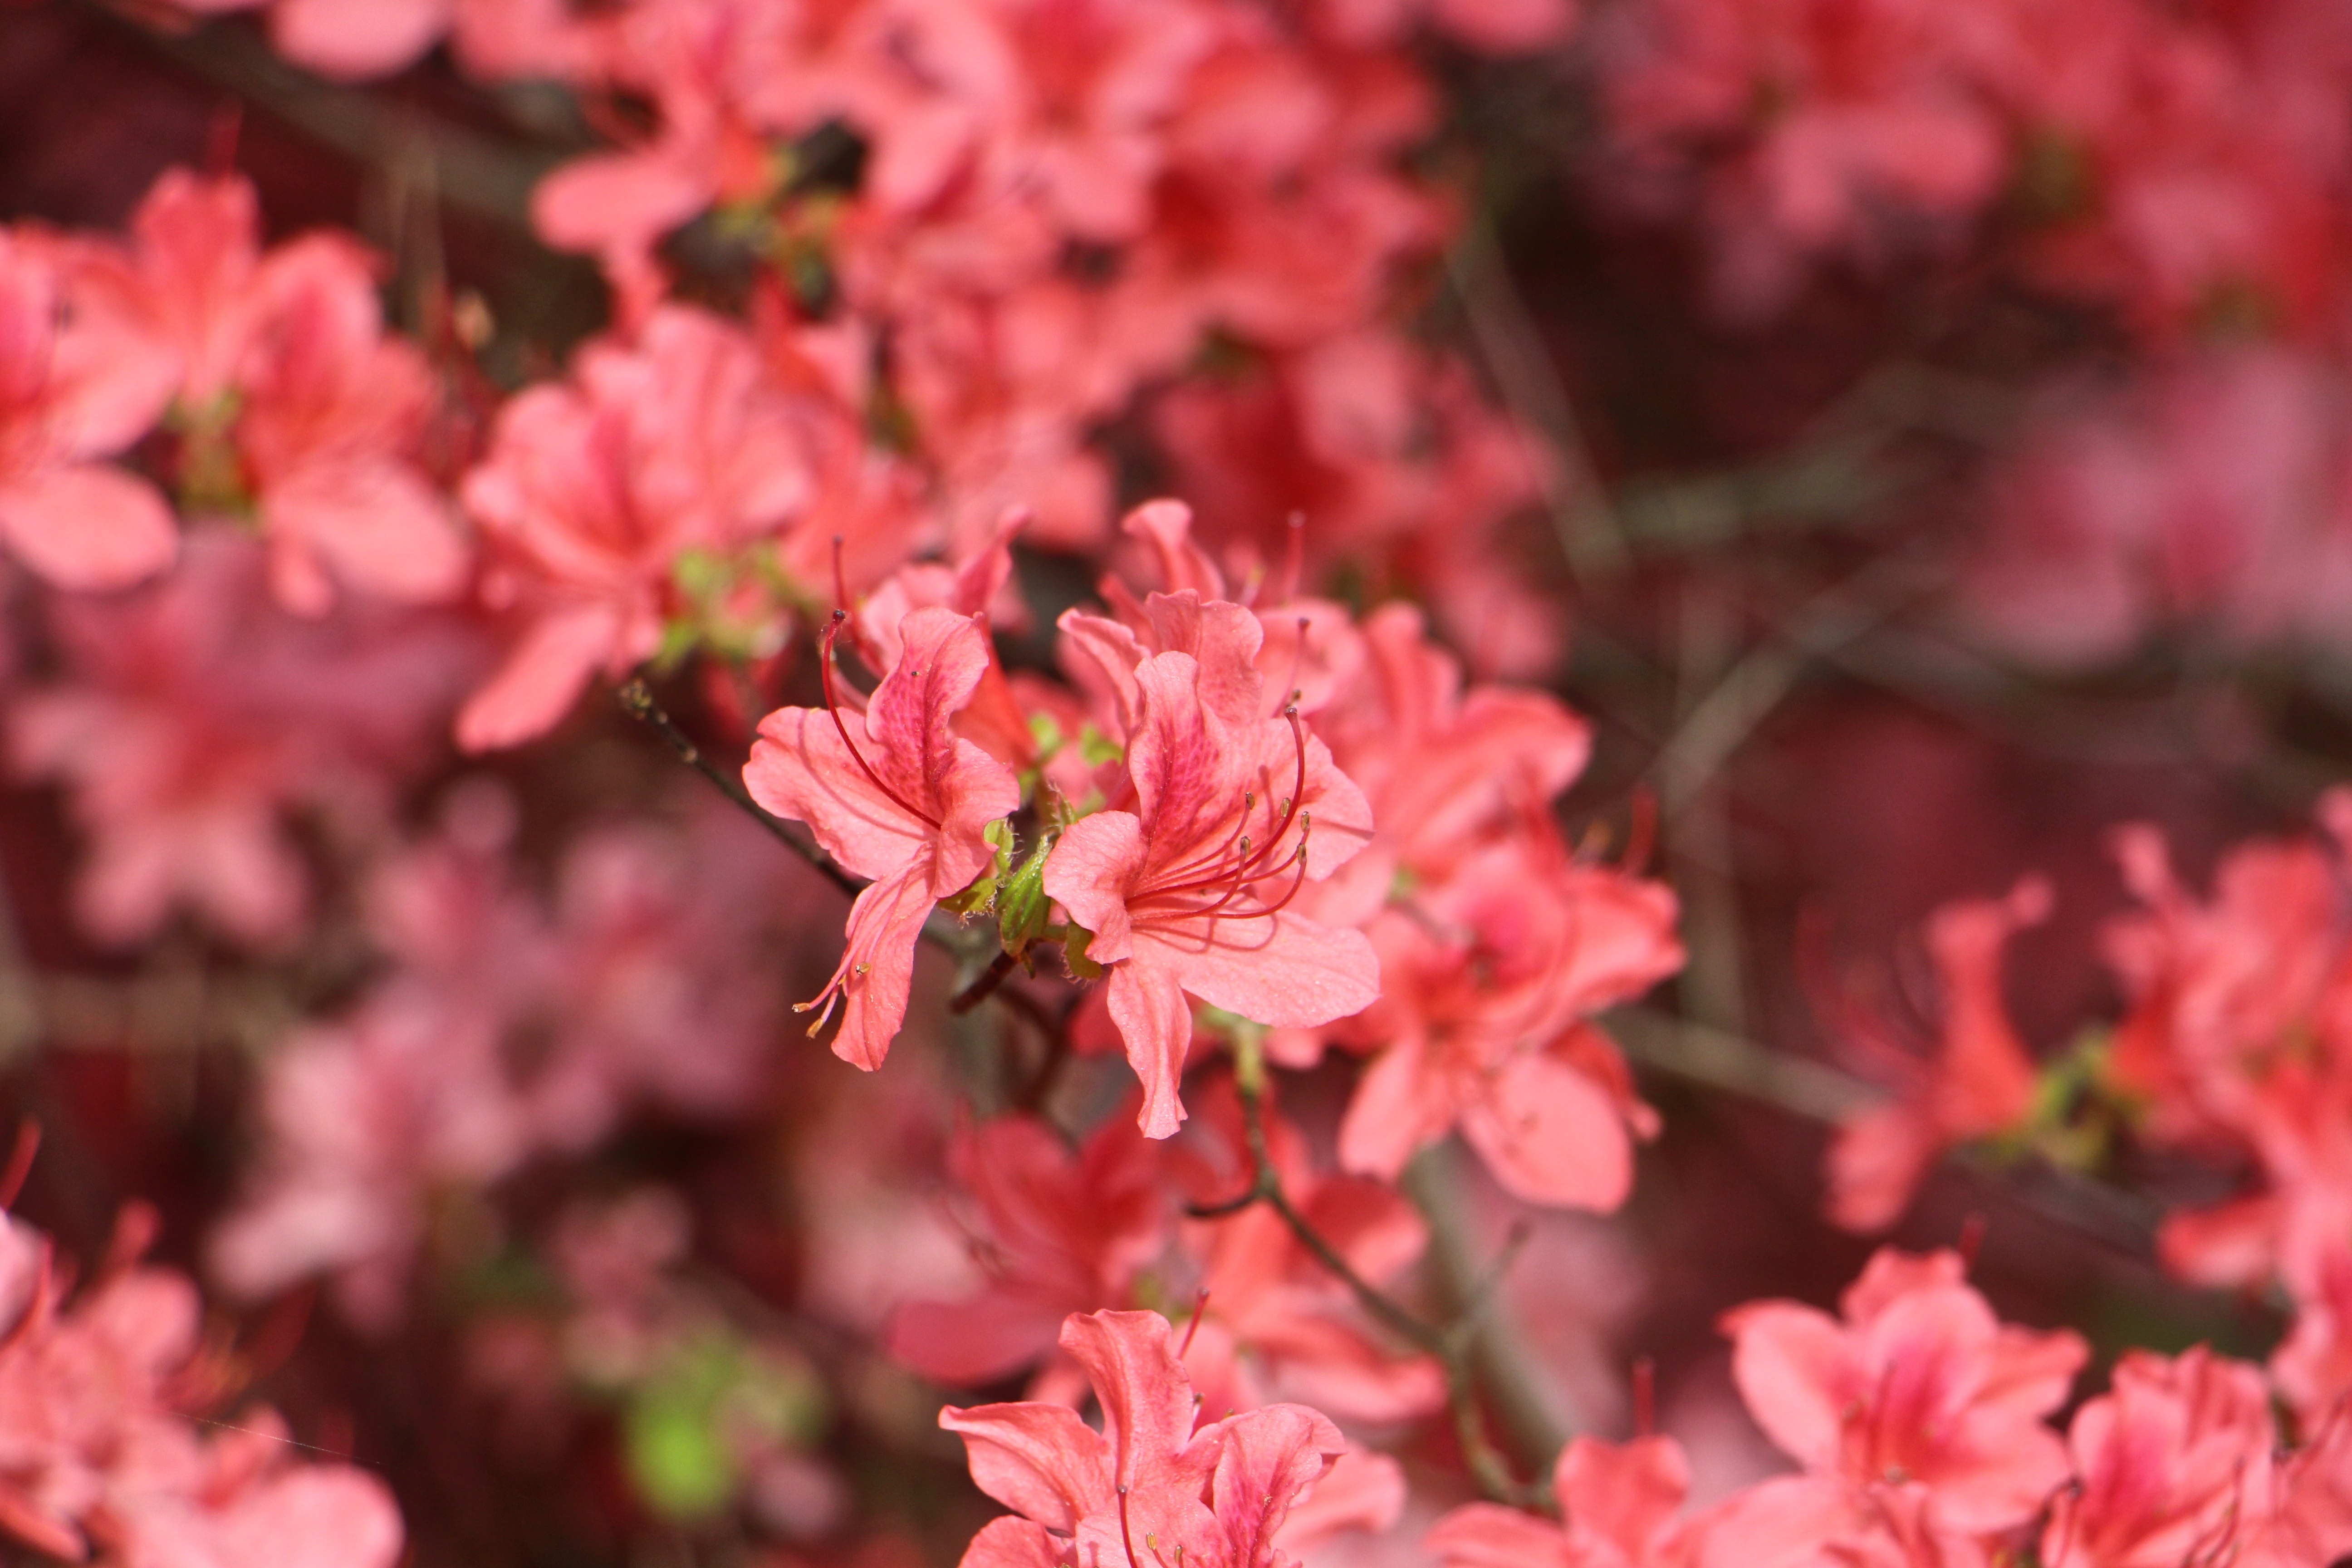
tree, nature, blossom, plant, leaf, flower, petal, bloom, red, color, botany, pink, flora, flowers, shrub, rhododendron, beautiful, azalea, macro photography, flowering plant, woody plant, land plant